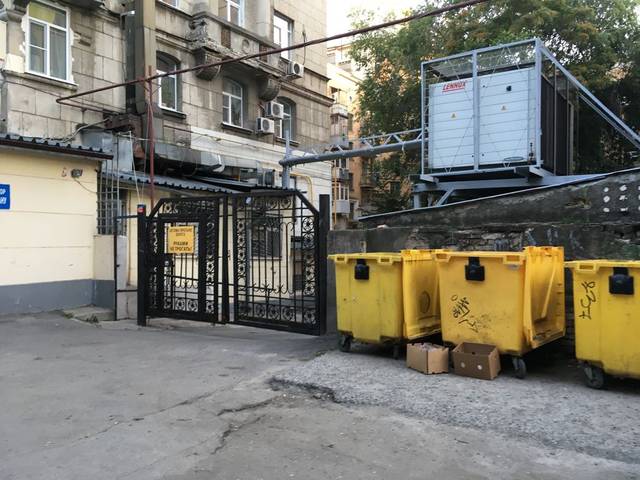
Region: Russia
Coordinates: 47.221, 39.708